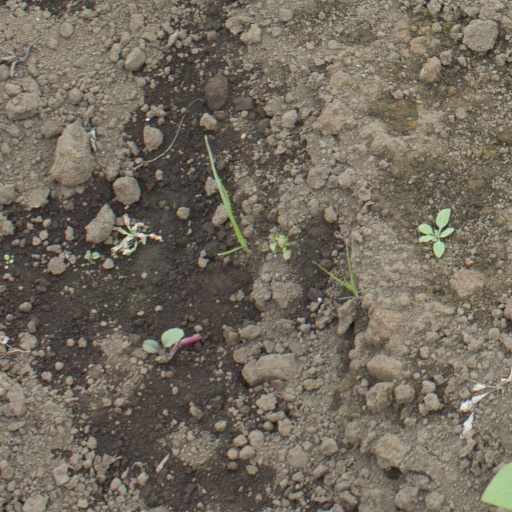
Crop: soybean